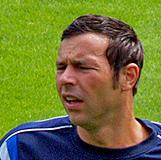
Age: 26